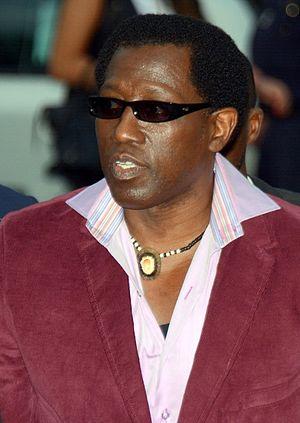
Wesley Snipes à l'avant-première parisienne de ""Expendables 3""
Blade est une trilogie de films américains écrite par David S. Goyer et inspirée du personnage du même nom créé en 1973 par le scénariste Marv Wolfman et le dessinateur Gene Colan pour Marvel Comics.